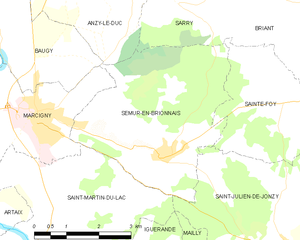
Carte des communes françaises